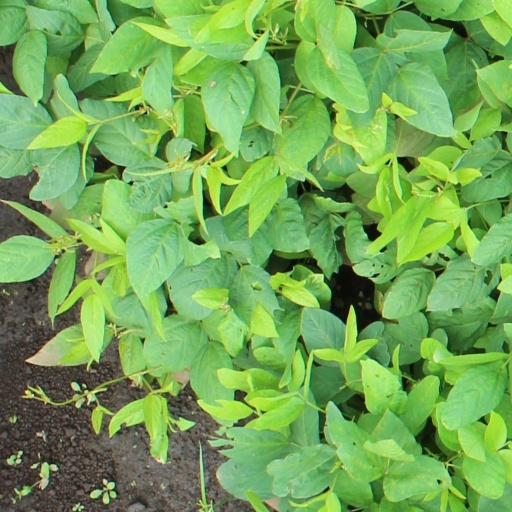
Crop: soybean